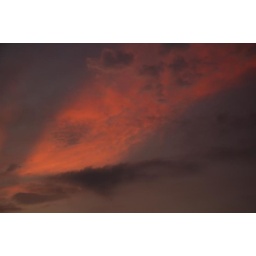
Trying to learn about light. Shot the cloud above my house around sunset time.